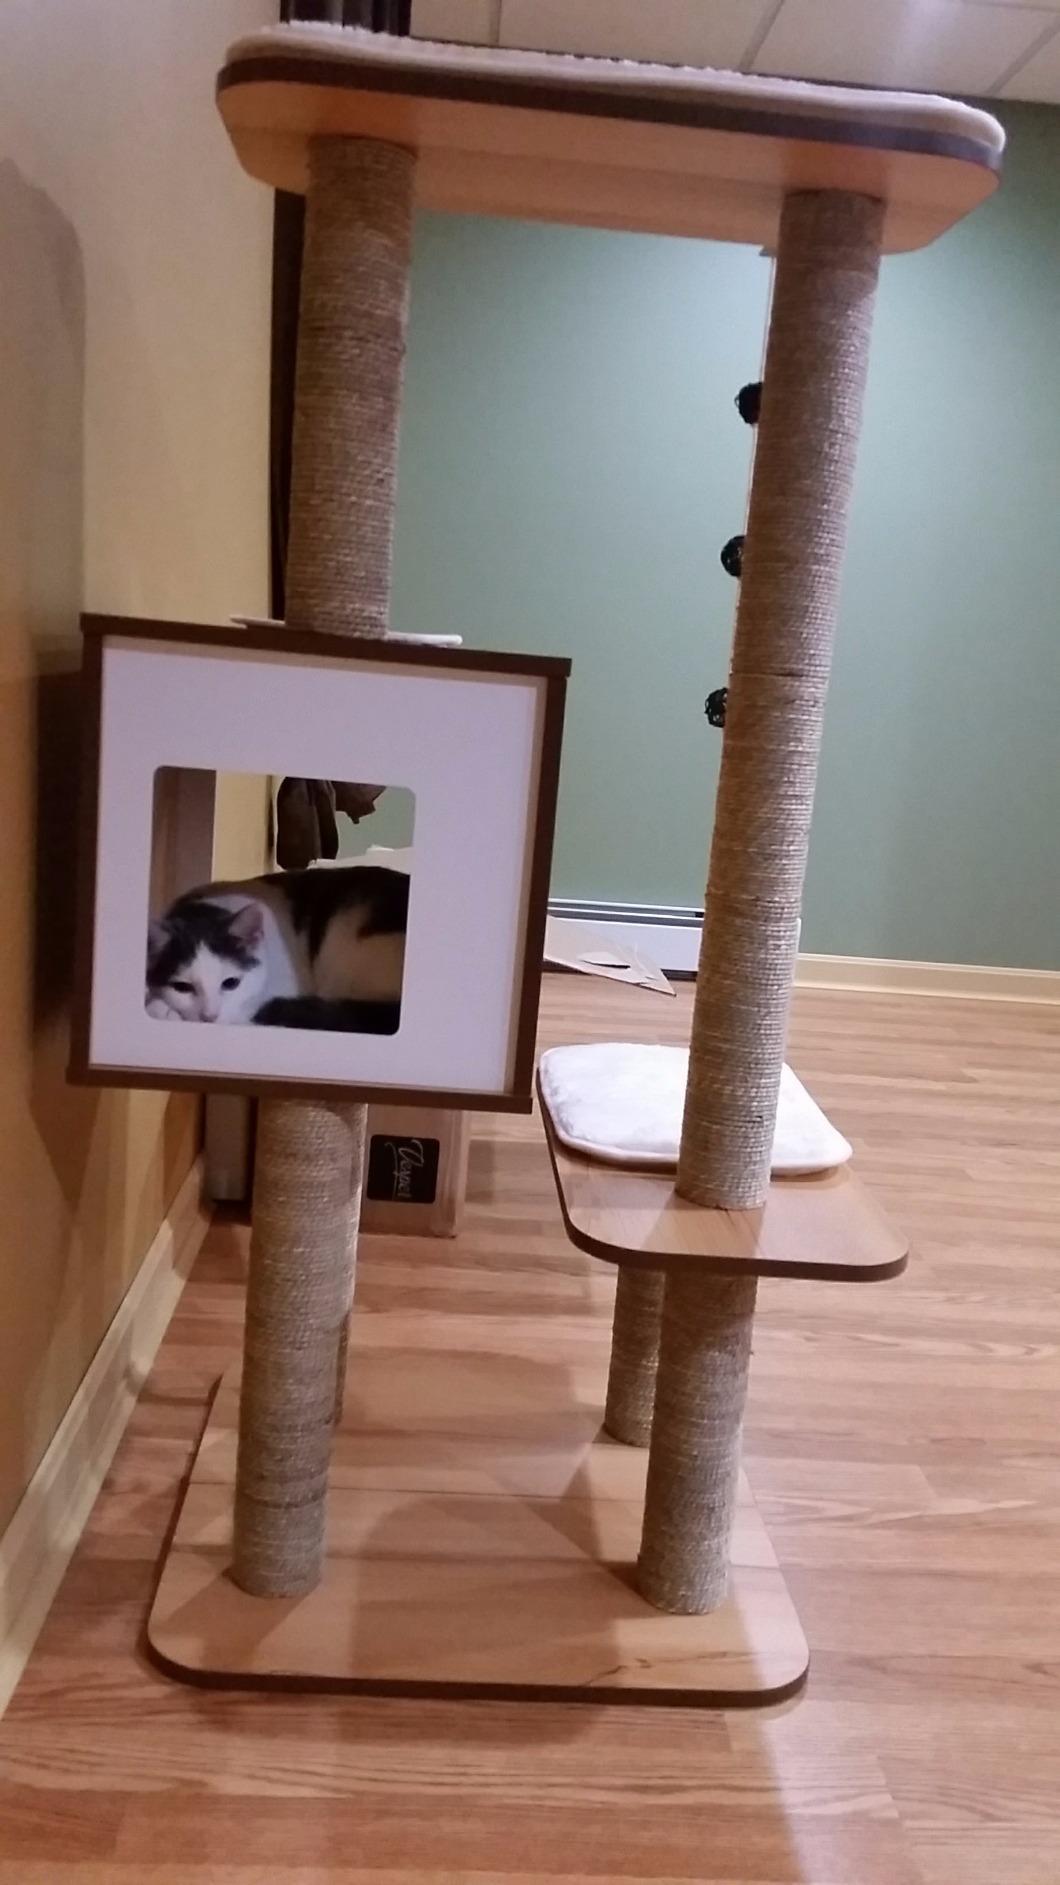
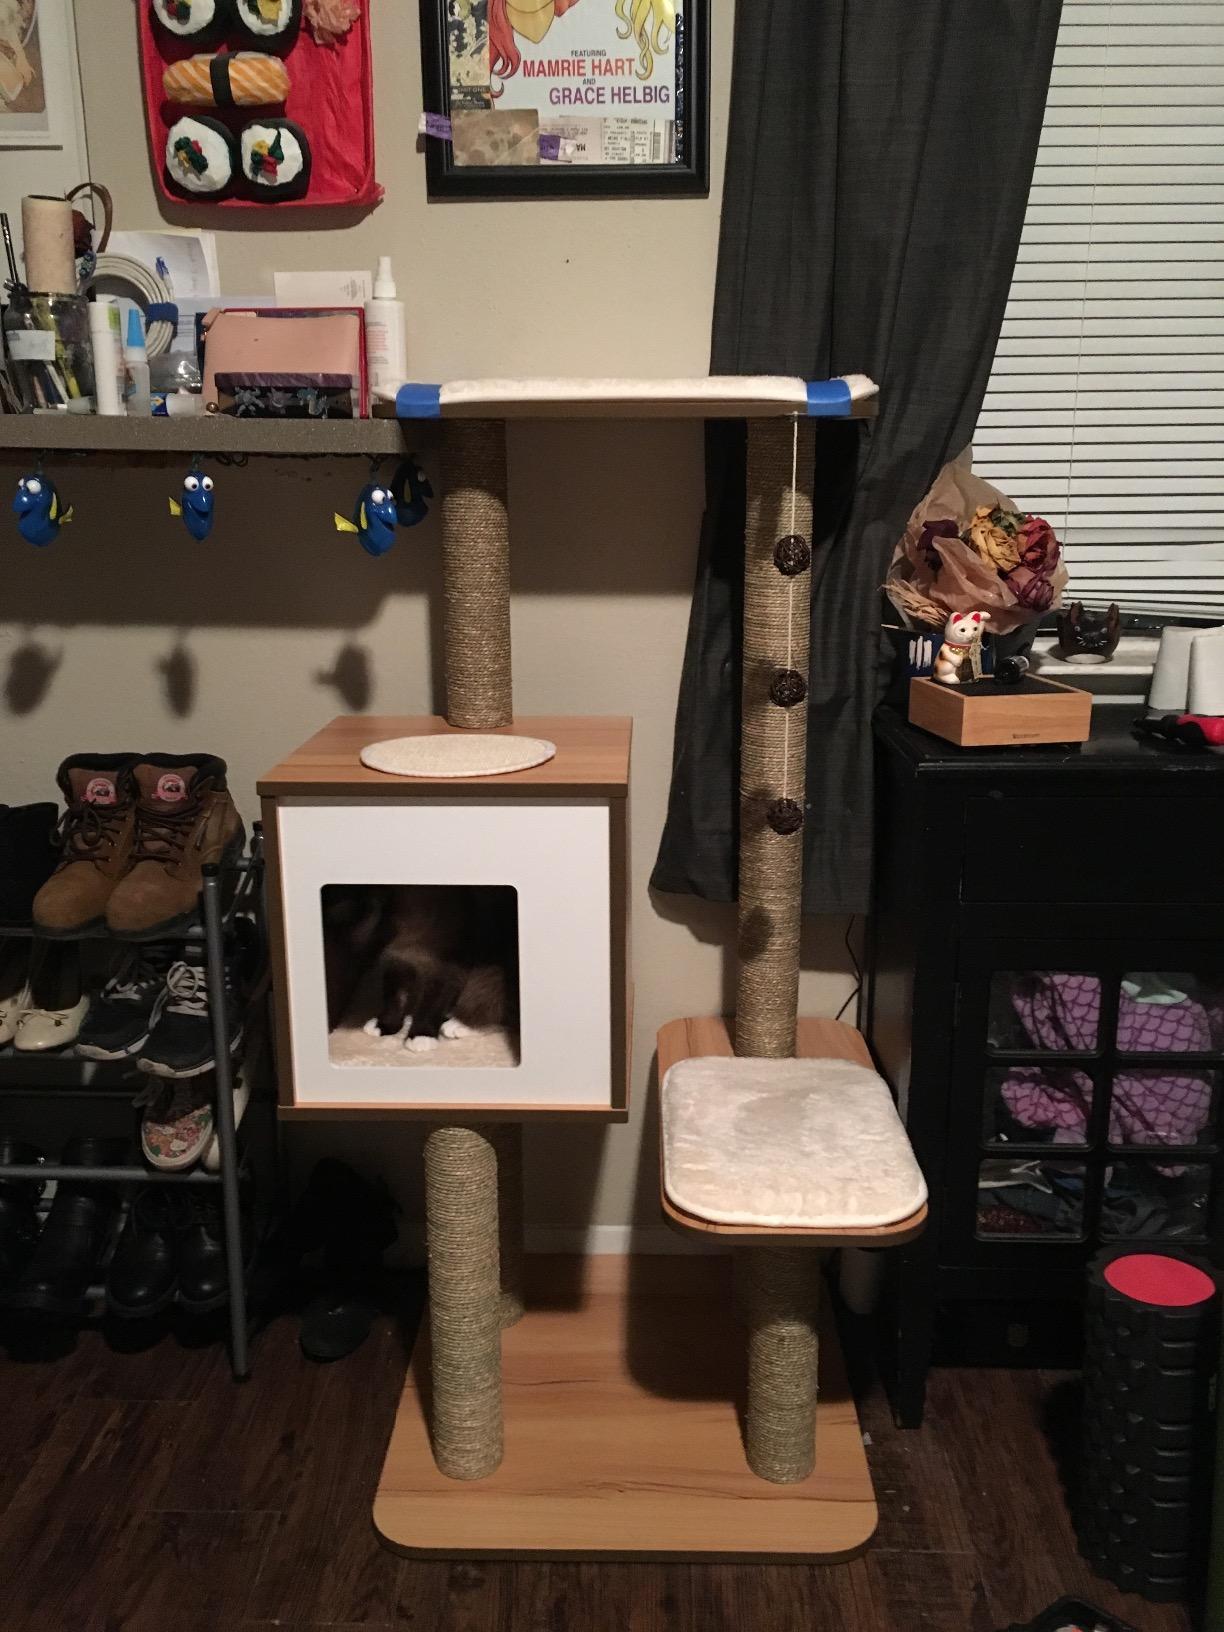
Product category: items_cat tree
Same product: yes